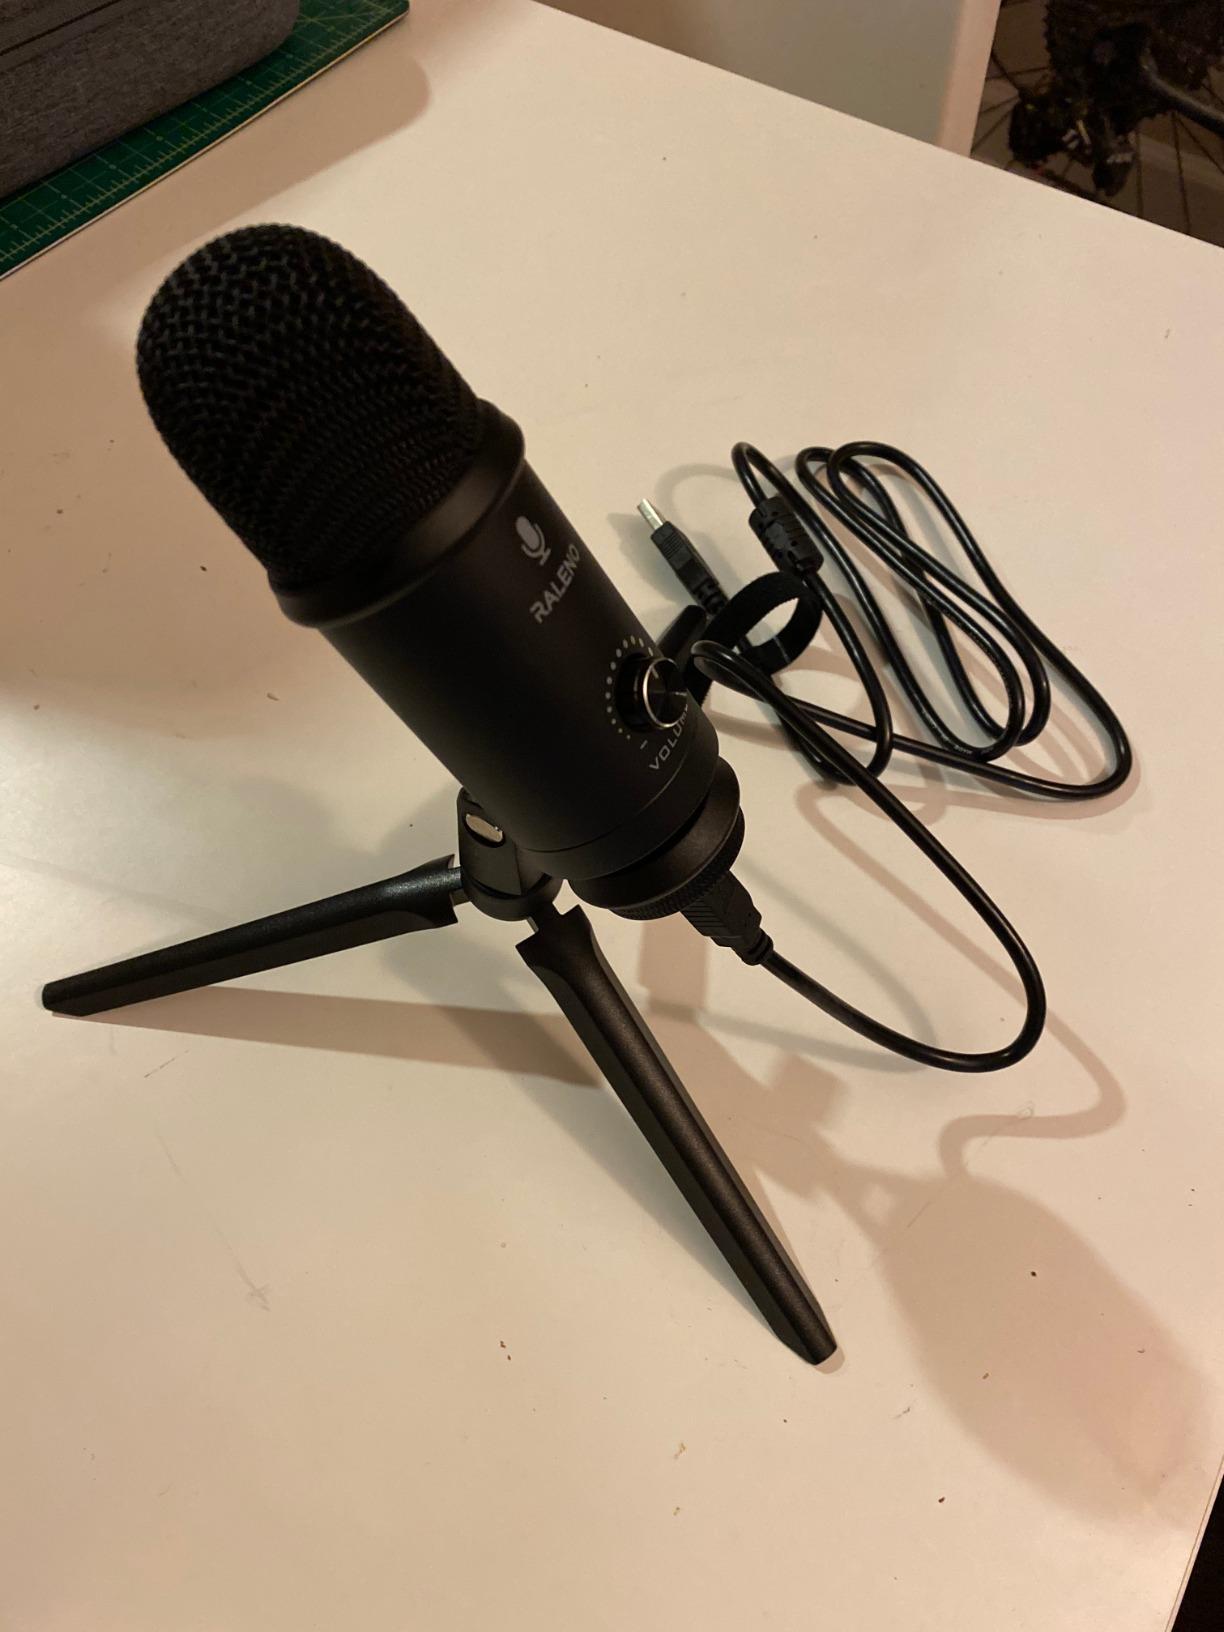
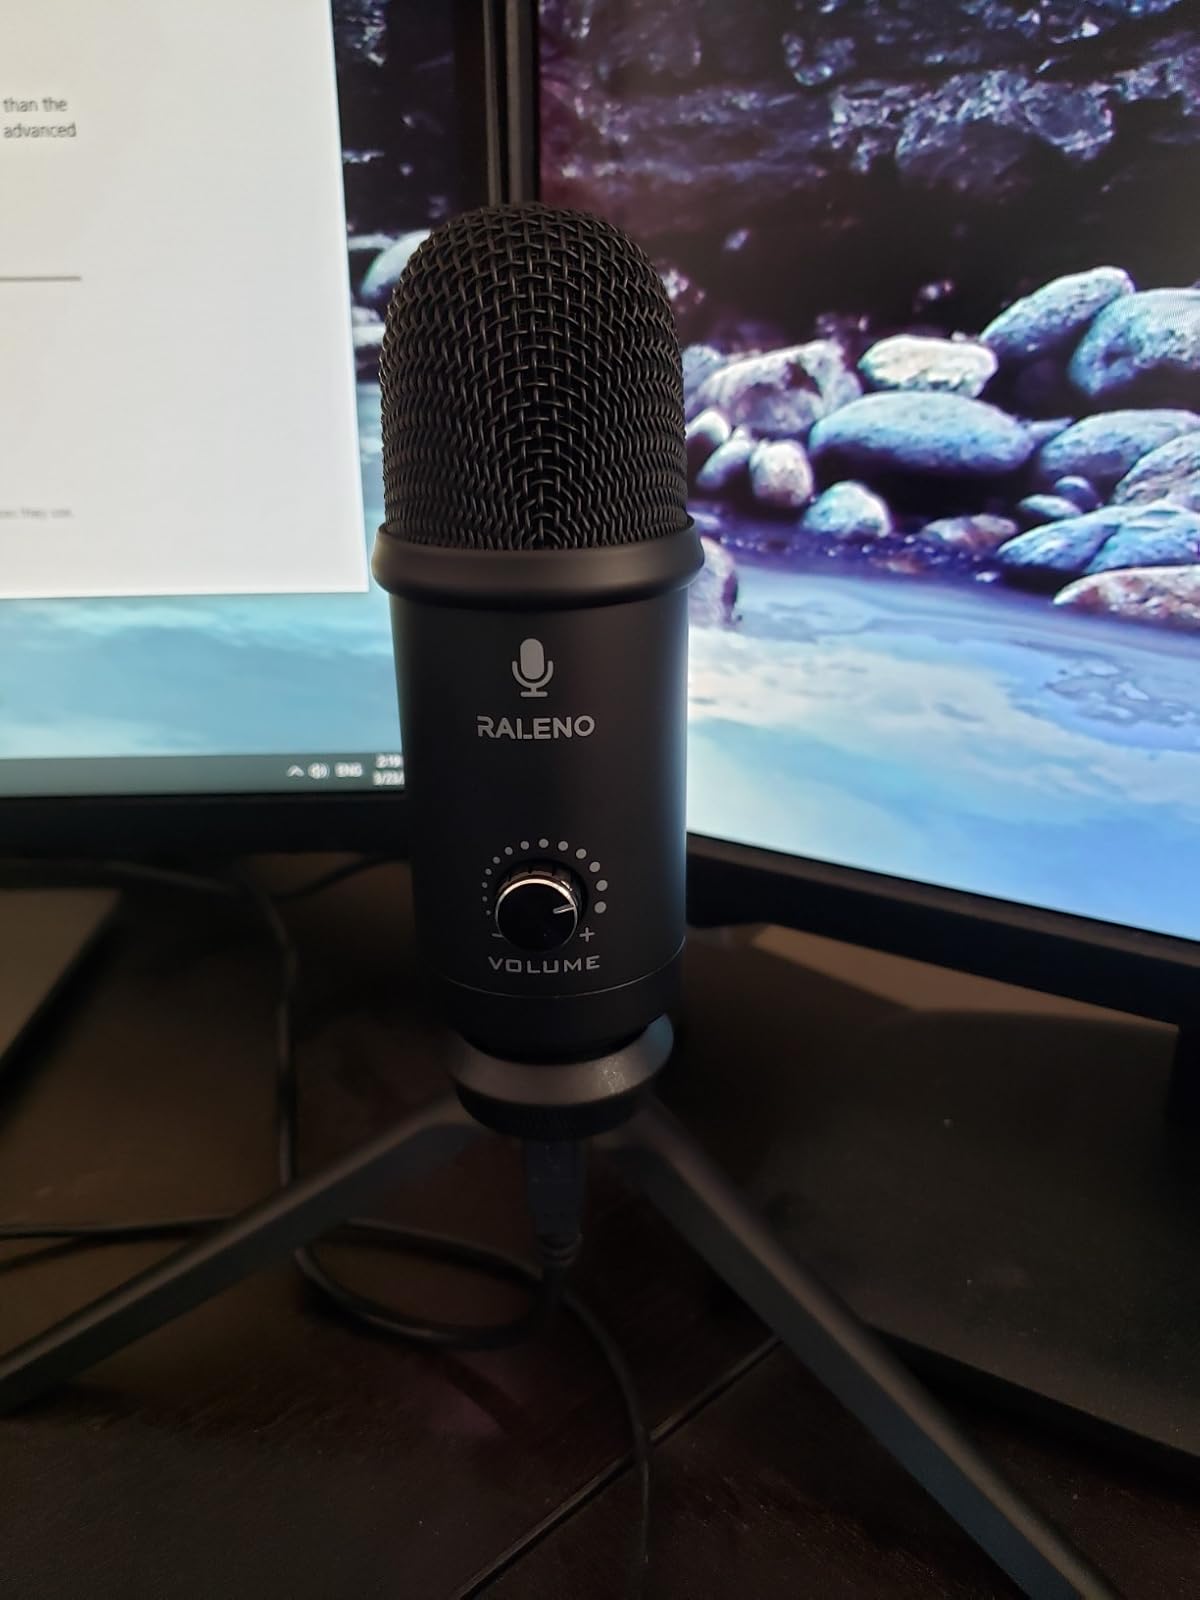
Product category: microphone
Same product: yes